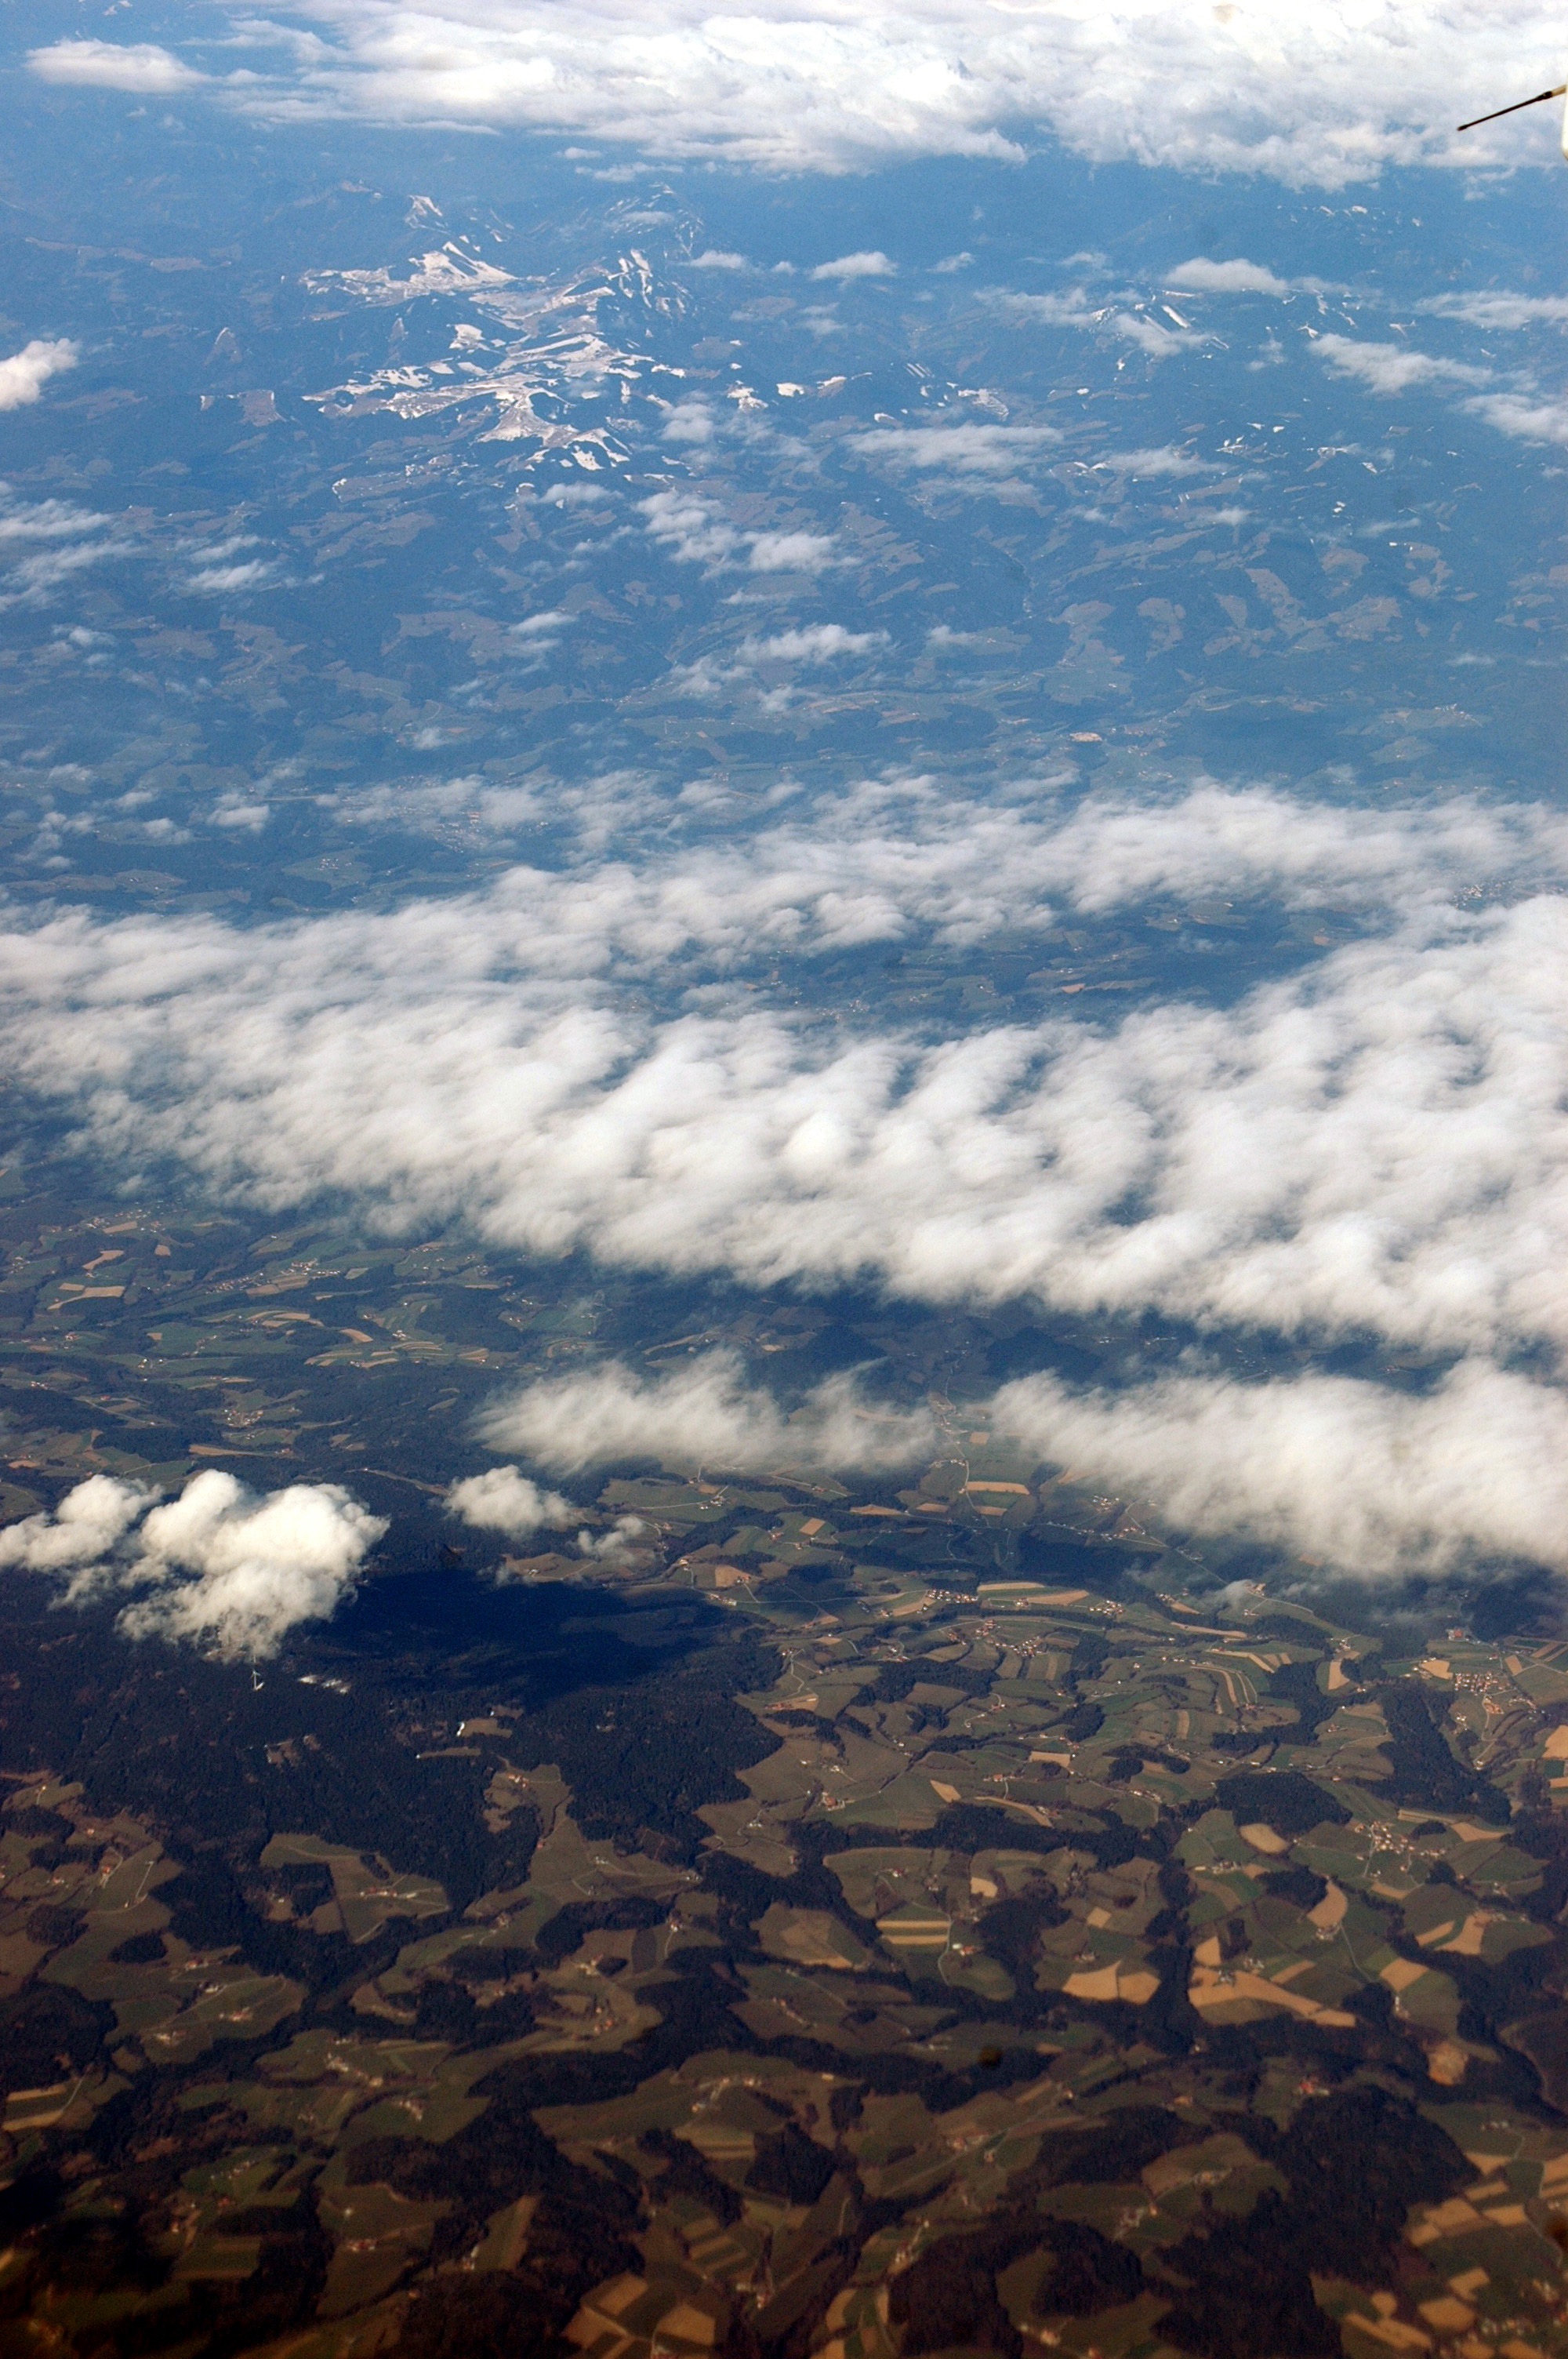
landscape, sea, nature, rock, horizon, mountain, cloud, sky, sunlight, hill, dawn, atmosphere, valley, land, mountain range, dusk, reflection, flight, plain, summit, height, clouds, alps, plateau, landform, view from airplane, aerial photography, meteorological phenomenon, geographical feature, atmospheric phenomenon, atmosphere of earth, mountainous landforms